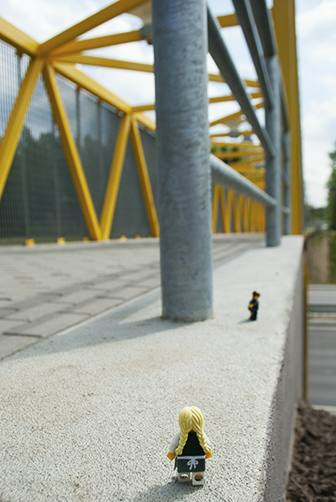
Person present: No